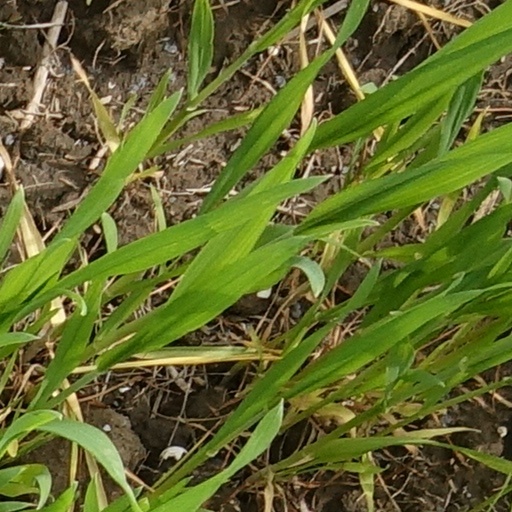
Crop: wheat